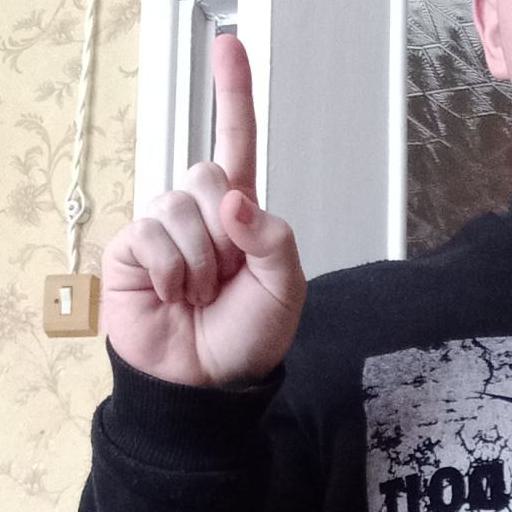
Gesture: one